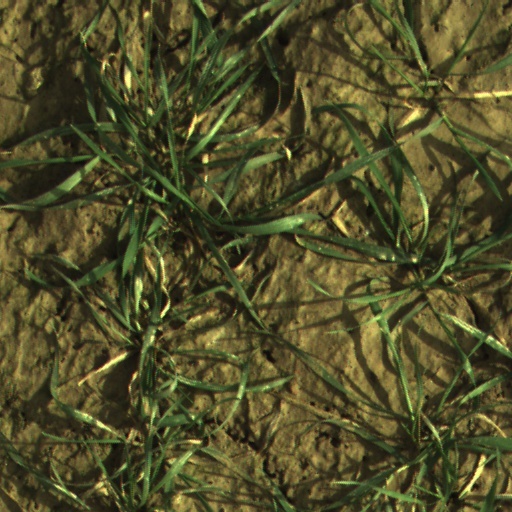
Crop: wheat